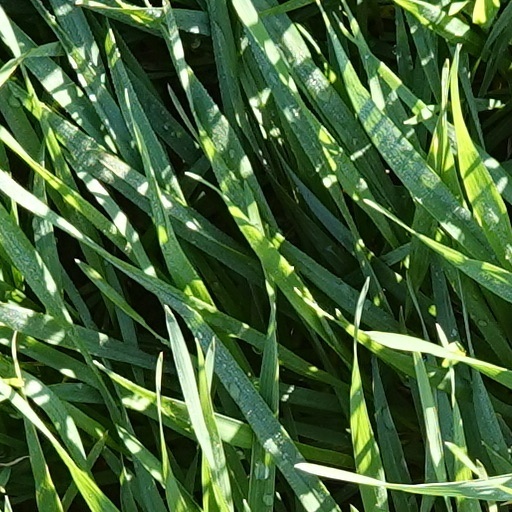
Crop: wheat